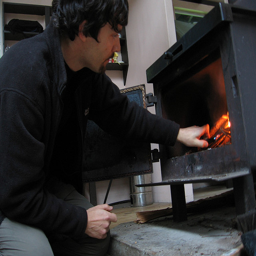
a close up of a person reaching in an oven
a man lighting fire in a room with some firewood
A man putting something into a small fireplace.
A man is feeding the fire in the fireplace
A man that has his hand inside of a oven.